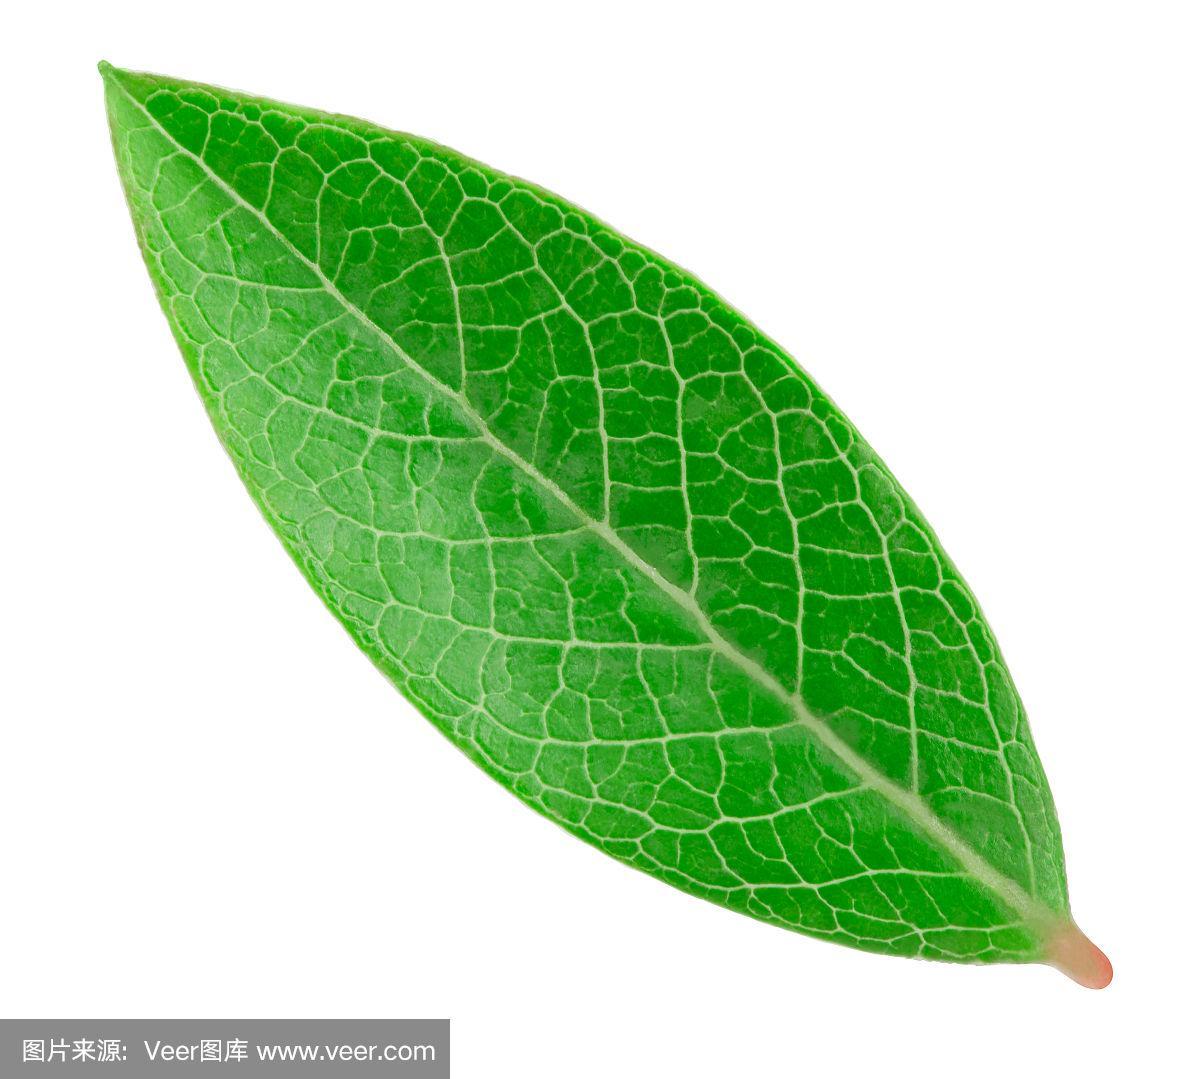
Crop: blueberry
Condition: healthy